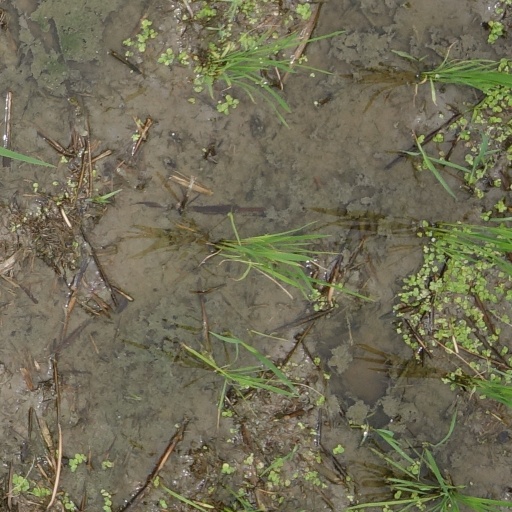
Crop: rice